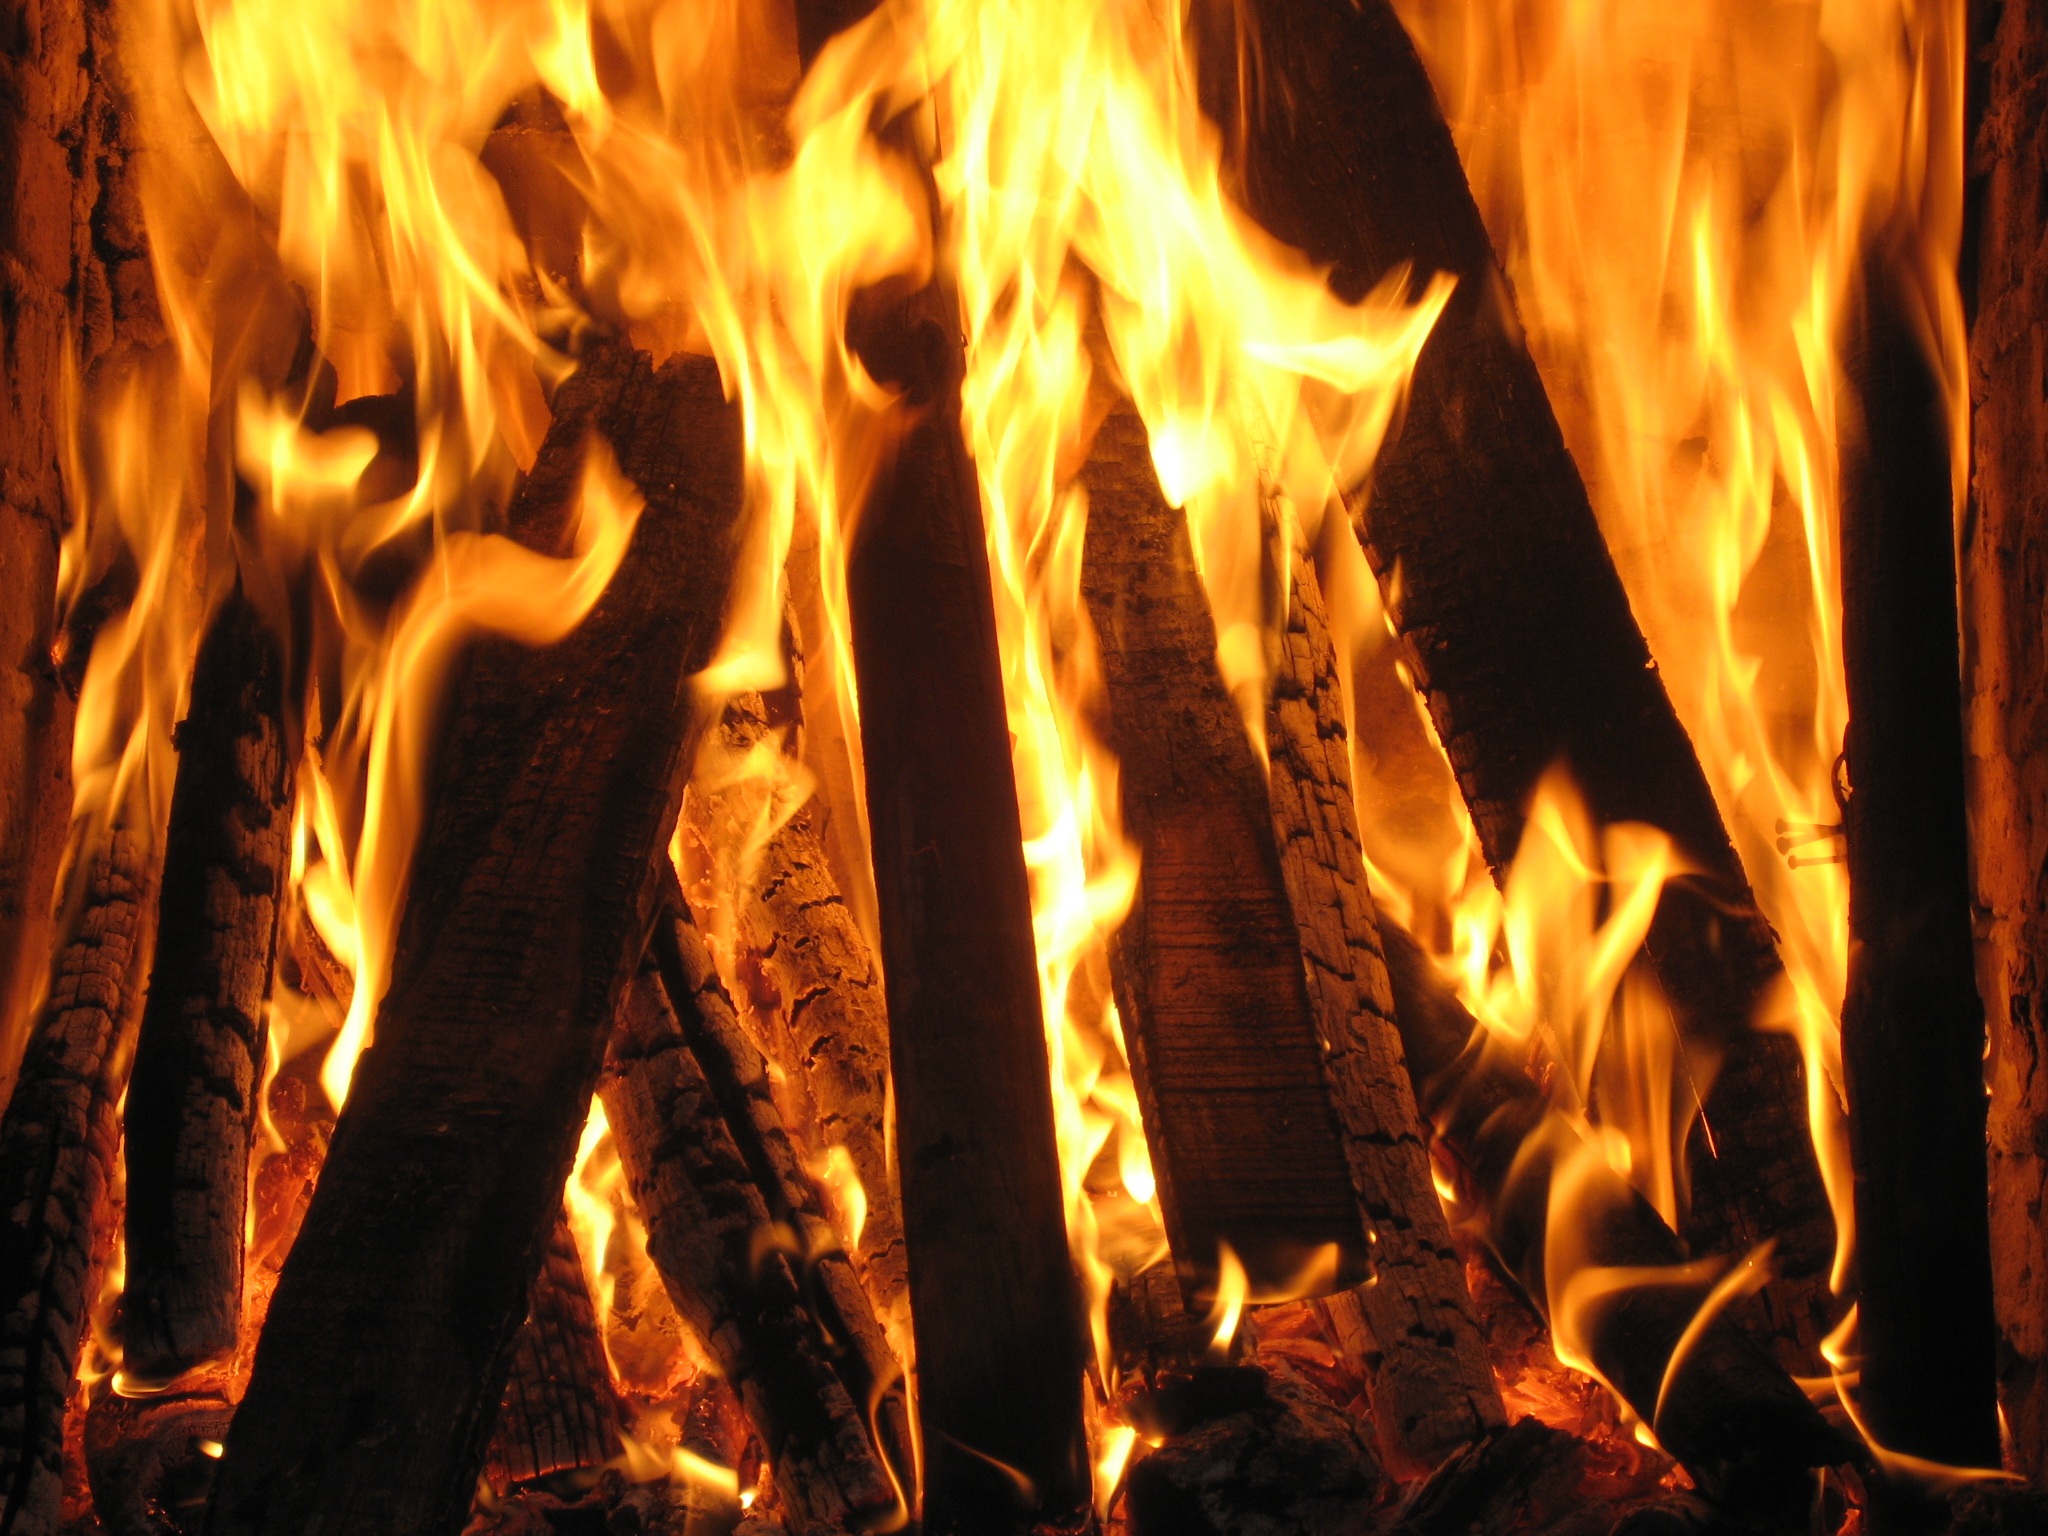
tree, flame, fire, fireplace, campfire, bonfire, heat, font, passion, firefox